Answer in natural language. How many Sofas are visible in the scene? Choose between the following options: 1, 0, 2, 4 or 3
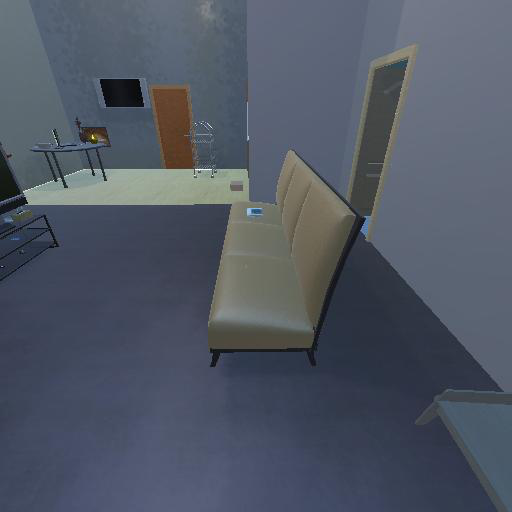
<answer>1</answer>